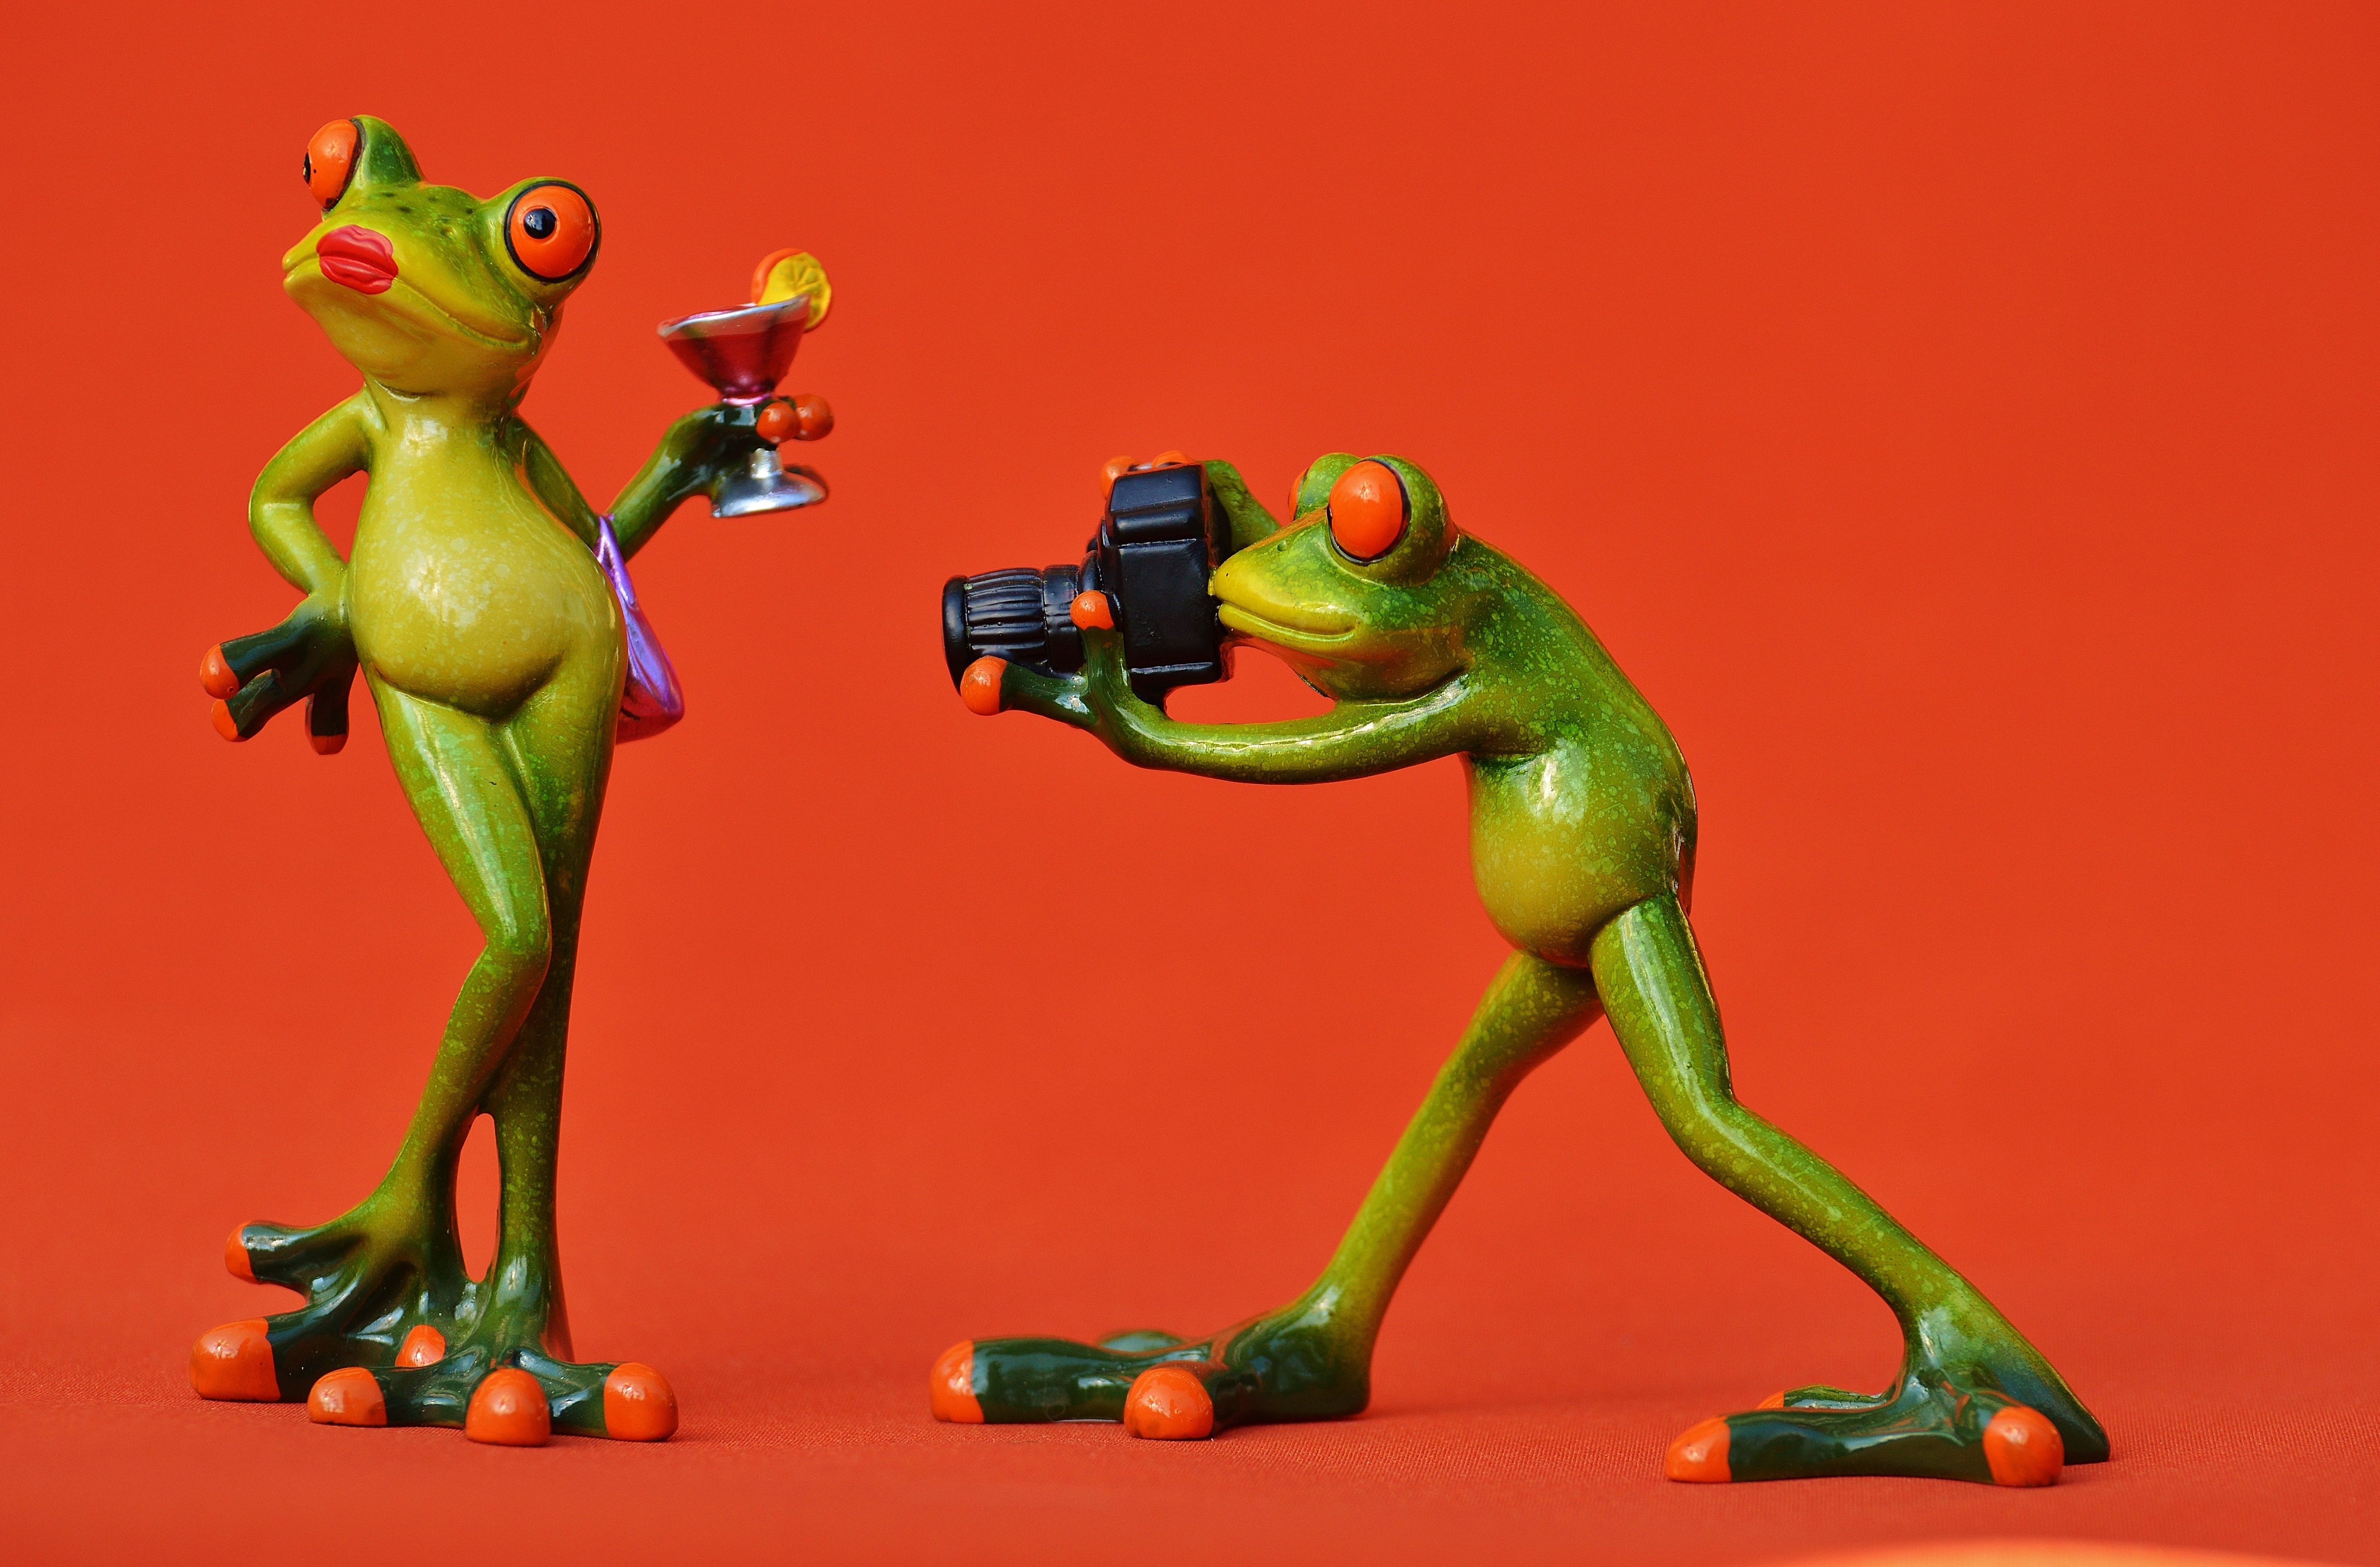
camera, photographer, model, green, frog, amphibian, lady, toy, cocktail, posing, fun, illustration, figurine, photograph, funny, are, action figure, cartoon, photo model, velociraptor, army men